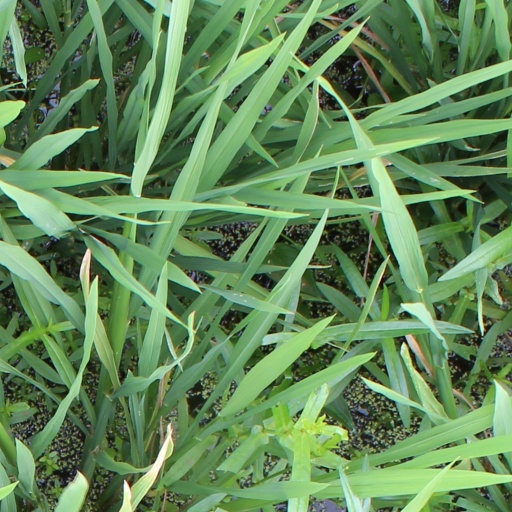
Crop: rice